Andrea Casiraghi

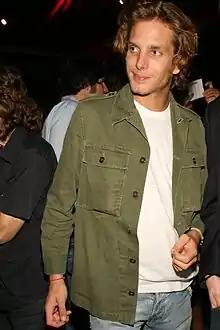
Casiraghi in 2008

Andrea Albert Pierre Casiraghi (born 8 June 1984) is the elder son of Caroline, Princess of Hanover, and her second husband Stefano Casiraghi. He is the eldest grandchild of Rainier III, Prince of Monaco, and American actress Grace Kelly. Casiraghi is currently fourth in the line of succession to the Monegasque throne, following his twin cousins and his mother.